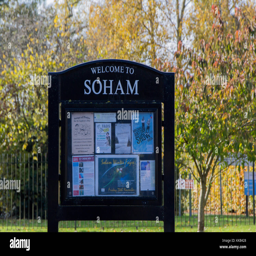
welcome sign with autumn trees on the background